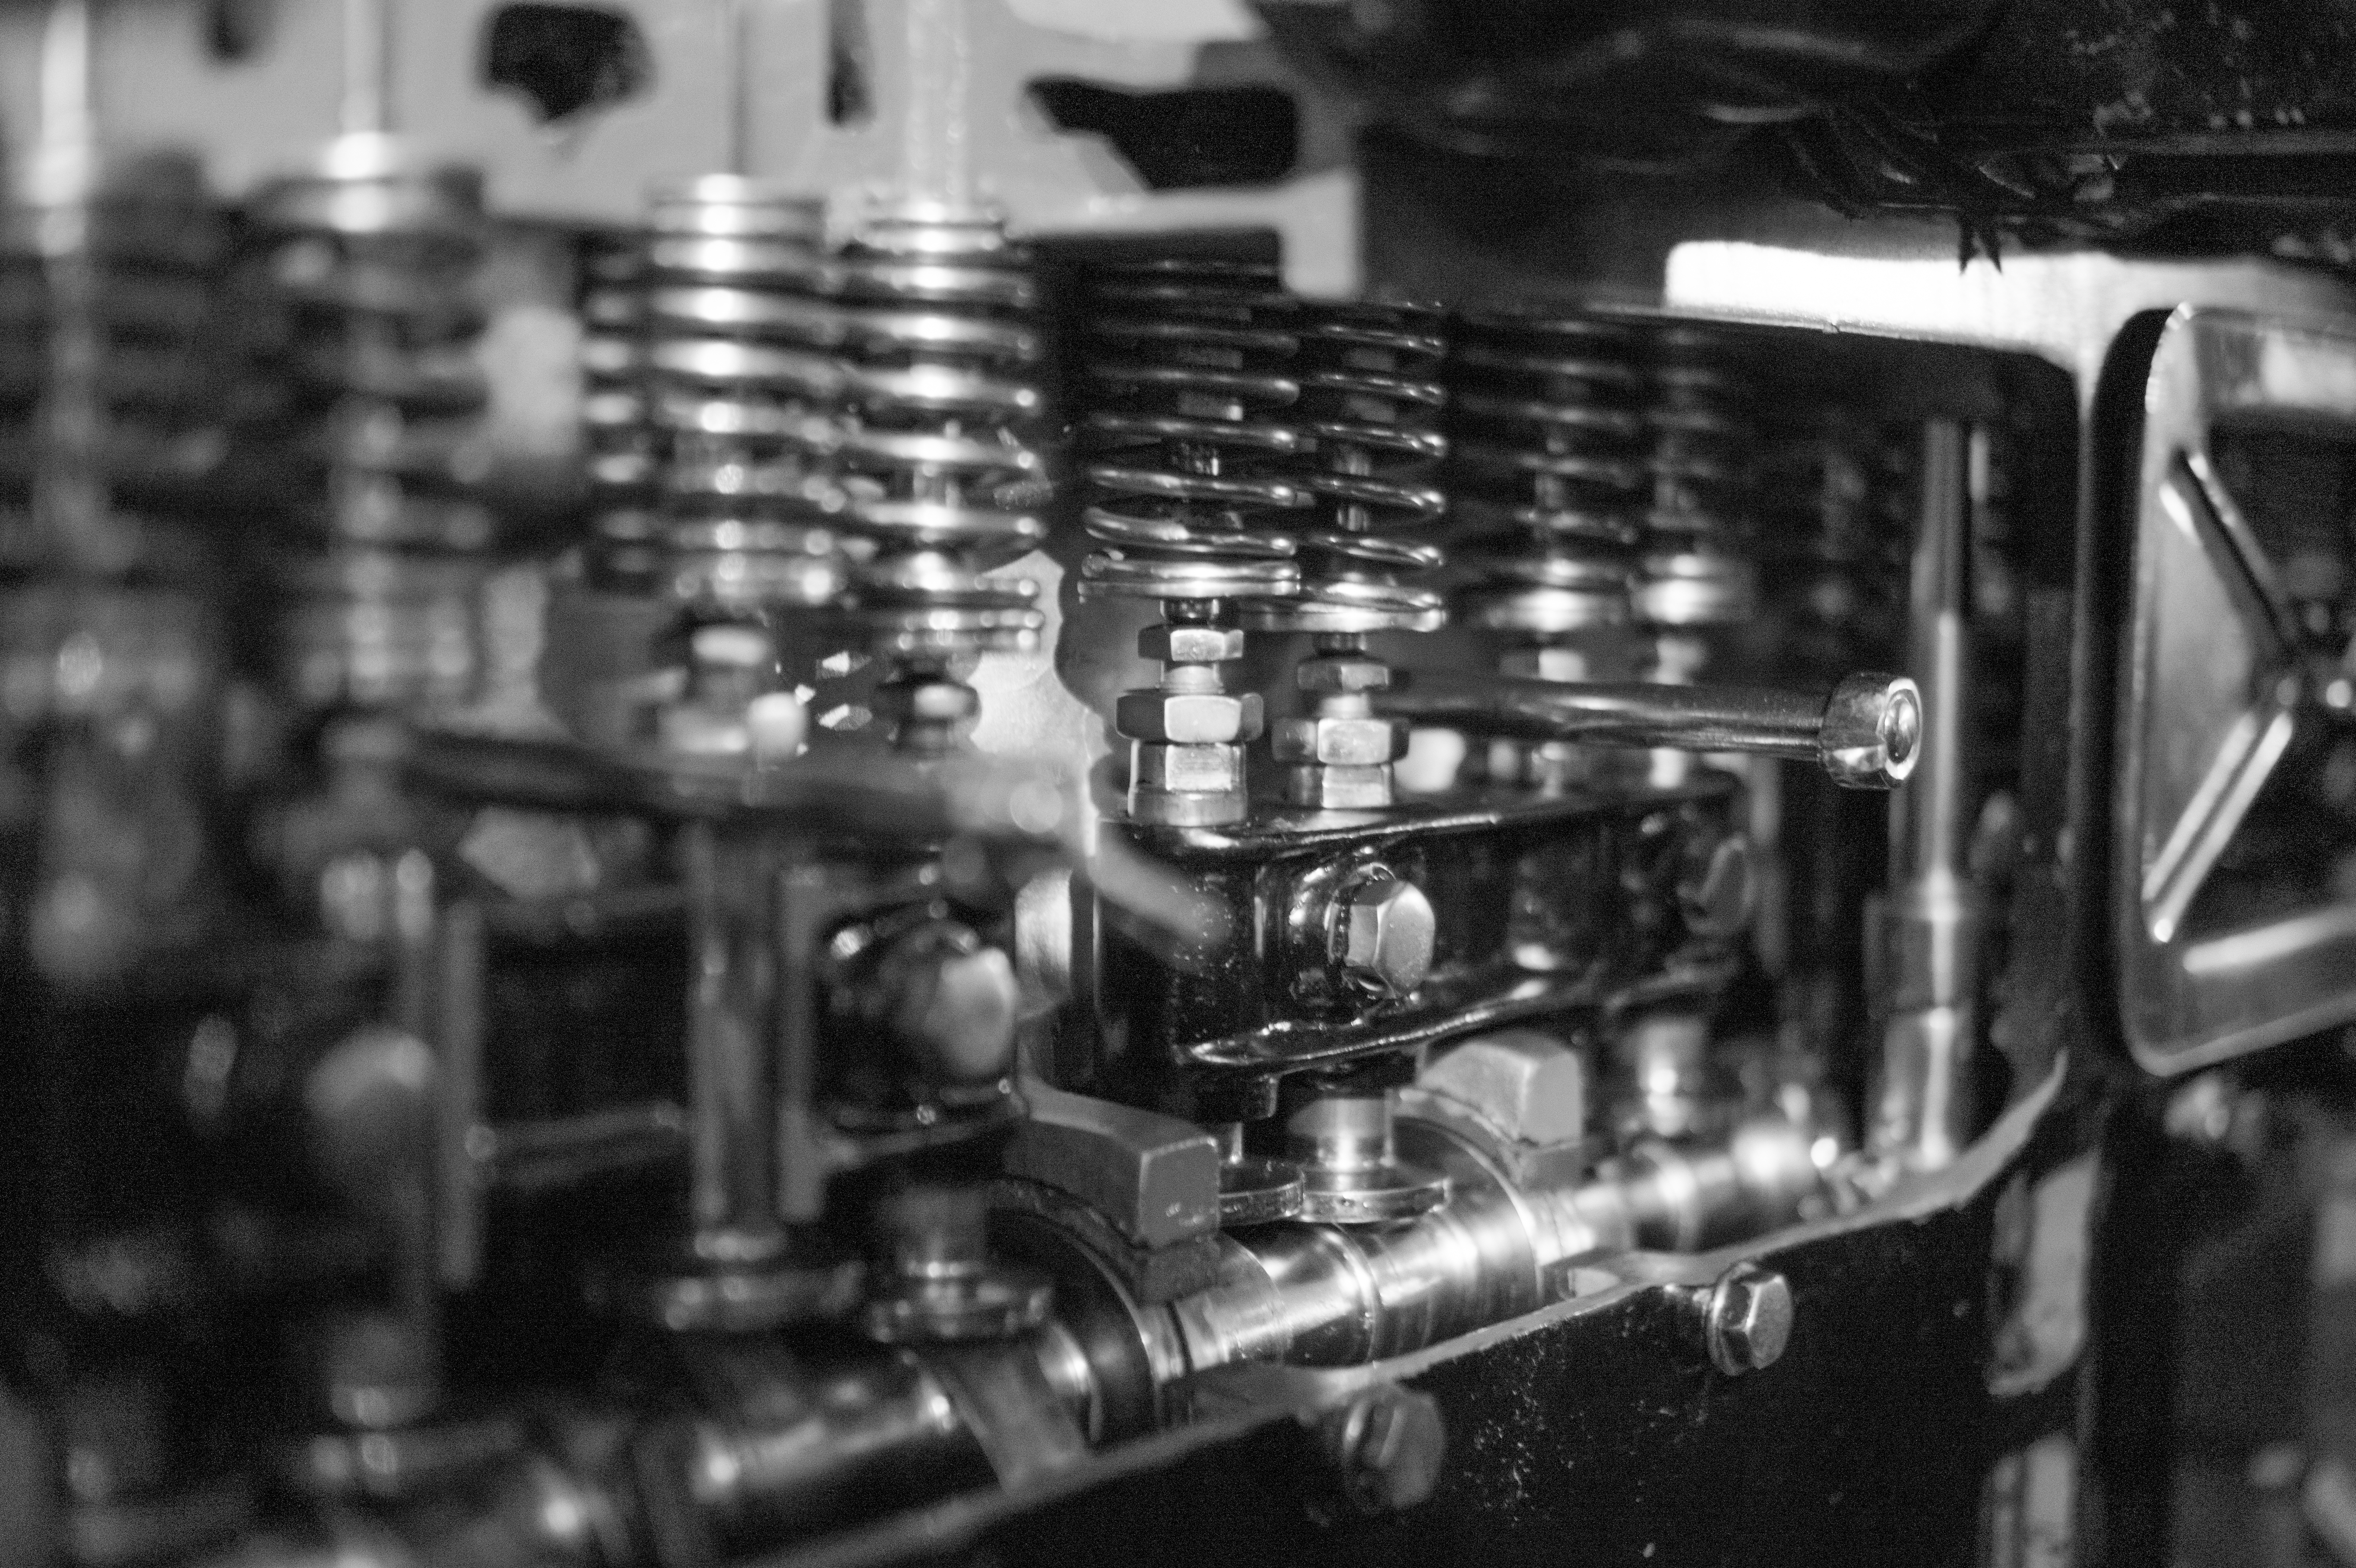
black and white, wheel, steel, vehicle, metal, machine, monochrome, engine, springs, bolts, levers, monochrome photography, automotive exterior, automotive engine part